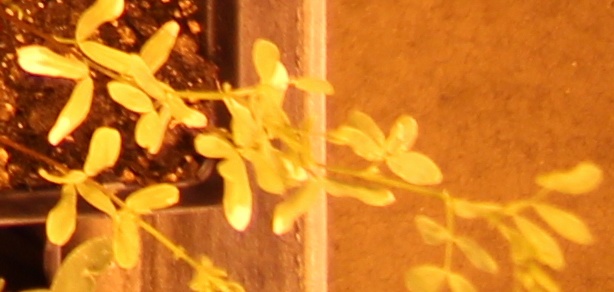
Label: Lentil